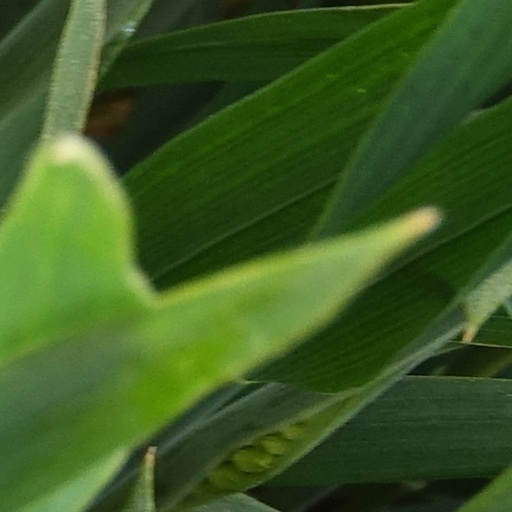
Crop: wheat